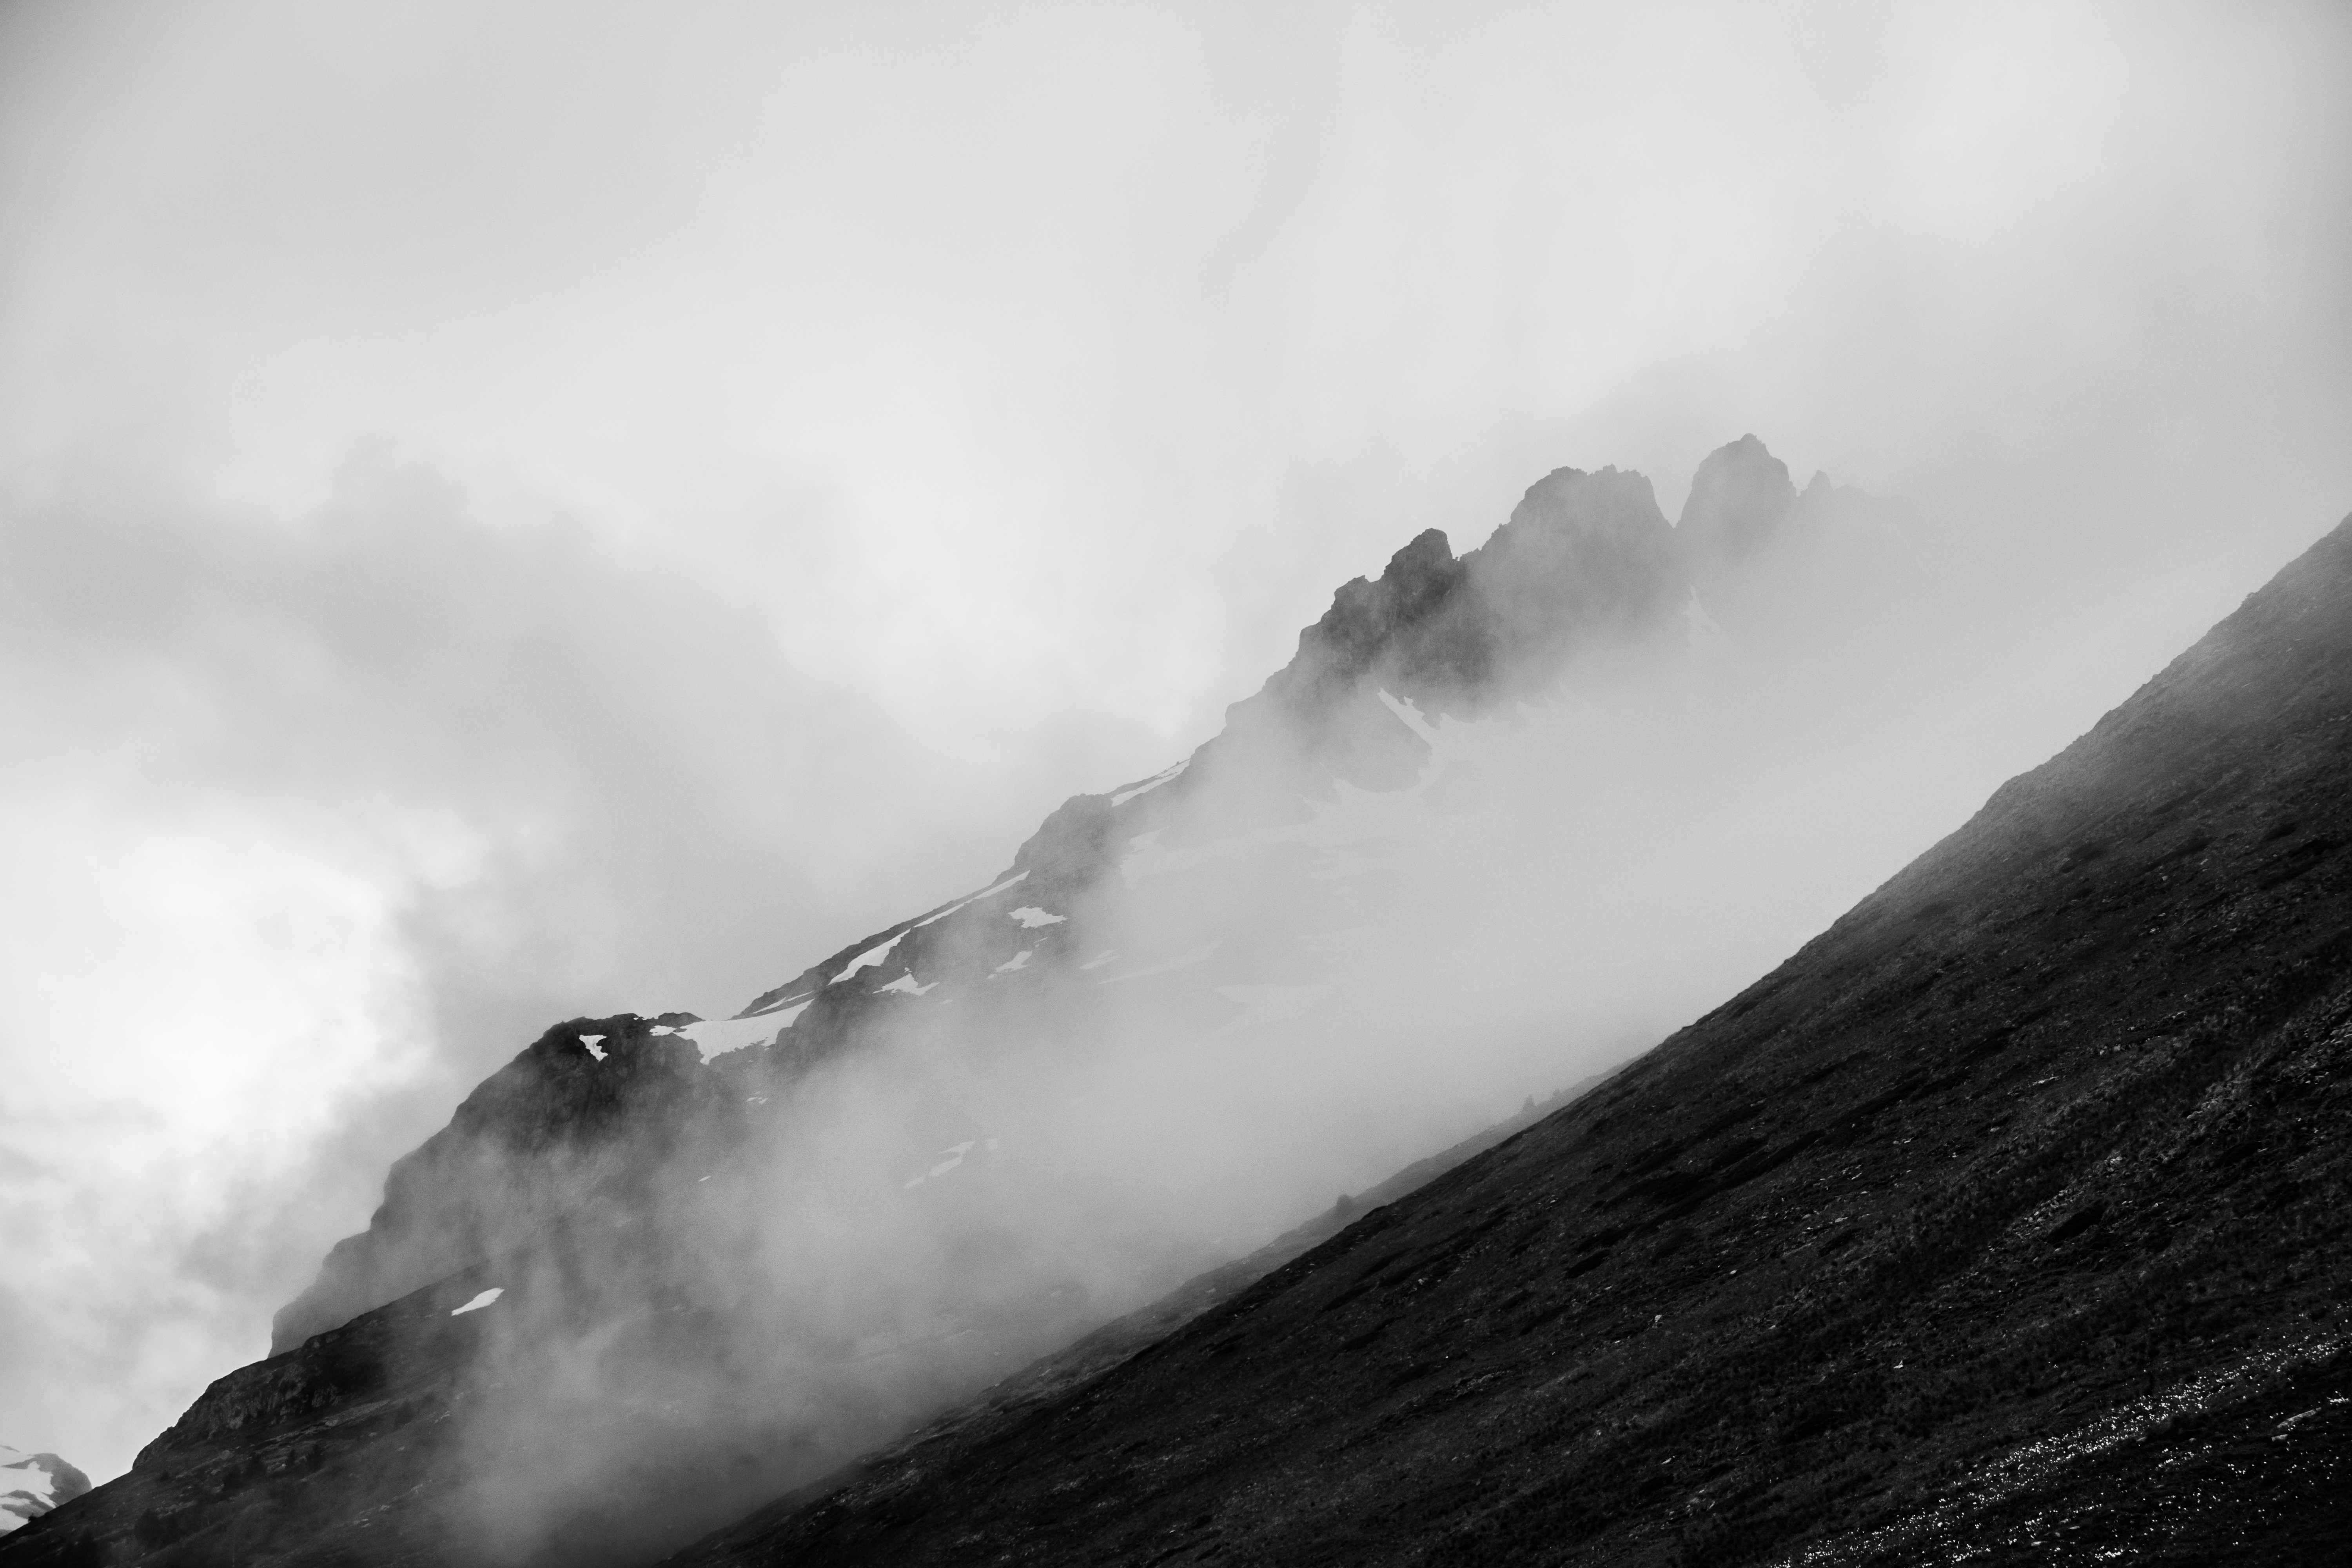
mountain, snow, cloud, black and white, fog, mist, white, wave, mountain range, weather, darkness, black, monochrome, monochrome photography, atmospheric phenomenon, atmosphere of earth, mountainous landforms, geological phenomenon